List of birds of Prince Edward Island

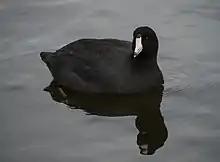
American coot, "Fulica americana"

Hummingbirds are small birds capable of hovering in mid-air due to the rapid flapping of their wings. They are the only birds that can fly backwards.